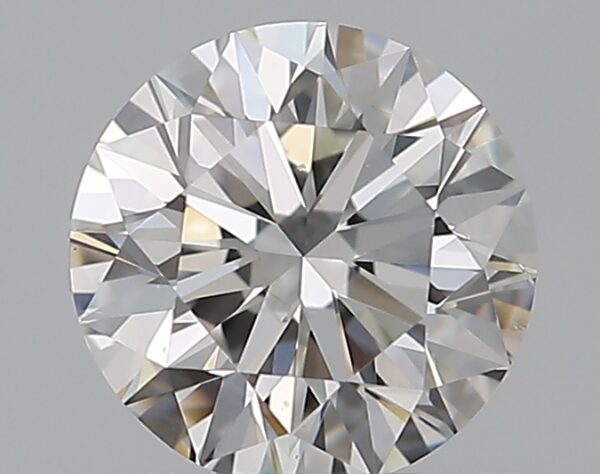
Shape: round
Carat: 0.5
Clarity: SI1
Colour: G
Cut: EX
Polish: EX
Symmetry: EX
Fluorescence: N
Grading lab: GIA
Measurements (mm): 5.05 x 5.08 x 3.16